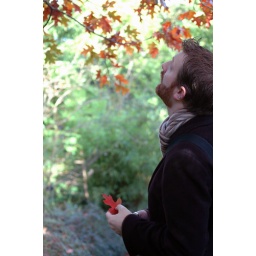
boy under tree